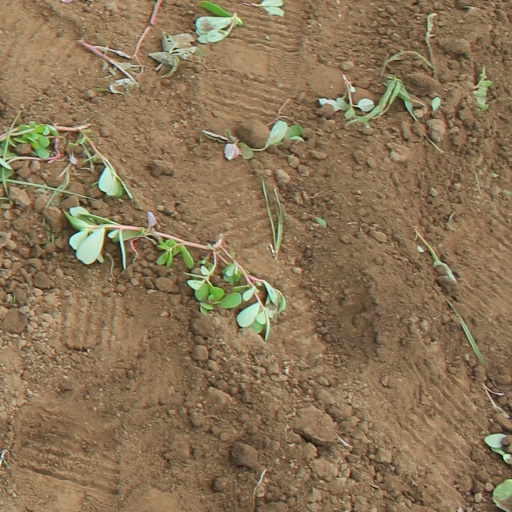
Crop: soybean